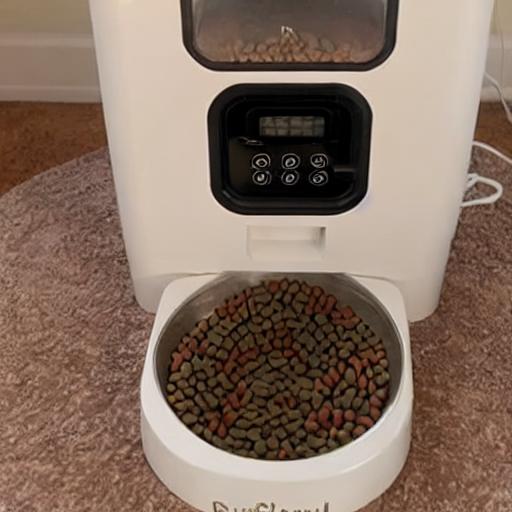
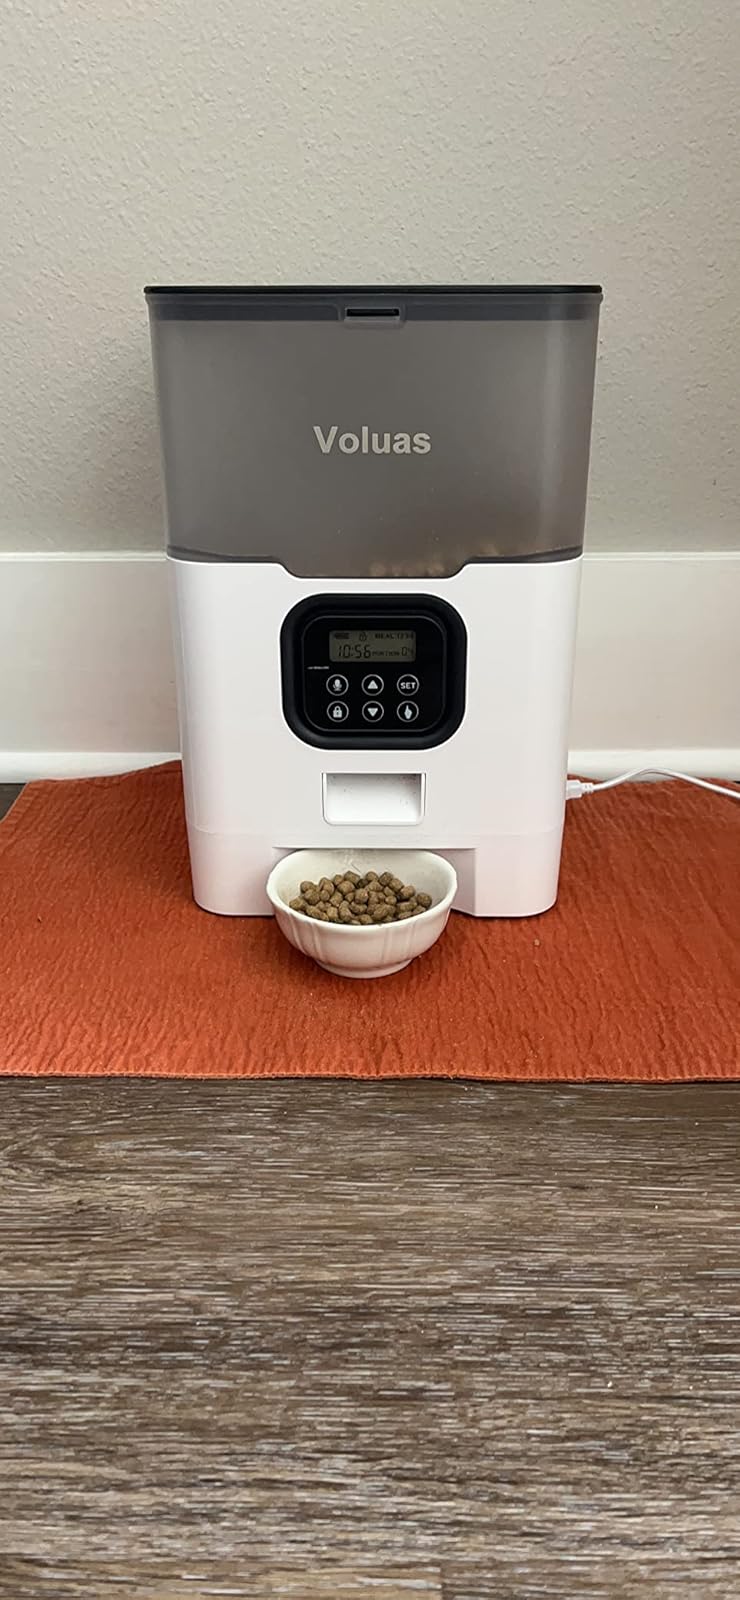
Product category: items_feeder
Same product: no